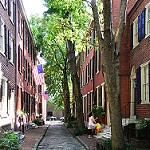
Label: street